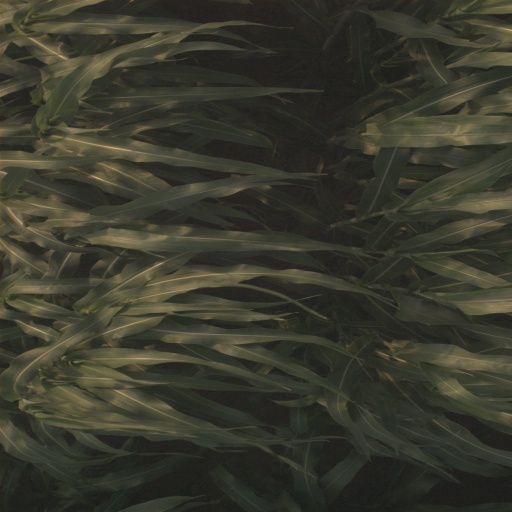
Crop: sorghum